William S. Morris

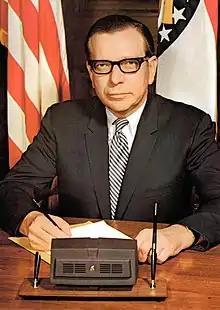
Morris in 1969

William S. Morris (November 8, 1919 – March 4, 1975) was an American politician who served as the 39th Lieutenant Governor of Missouri. He was a member of the Democratic Party.